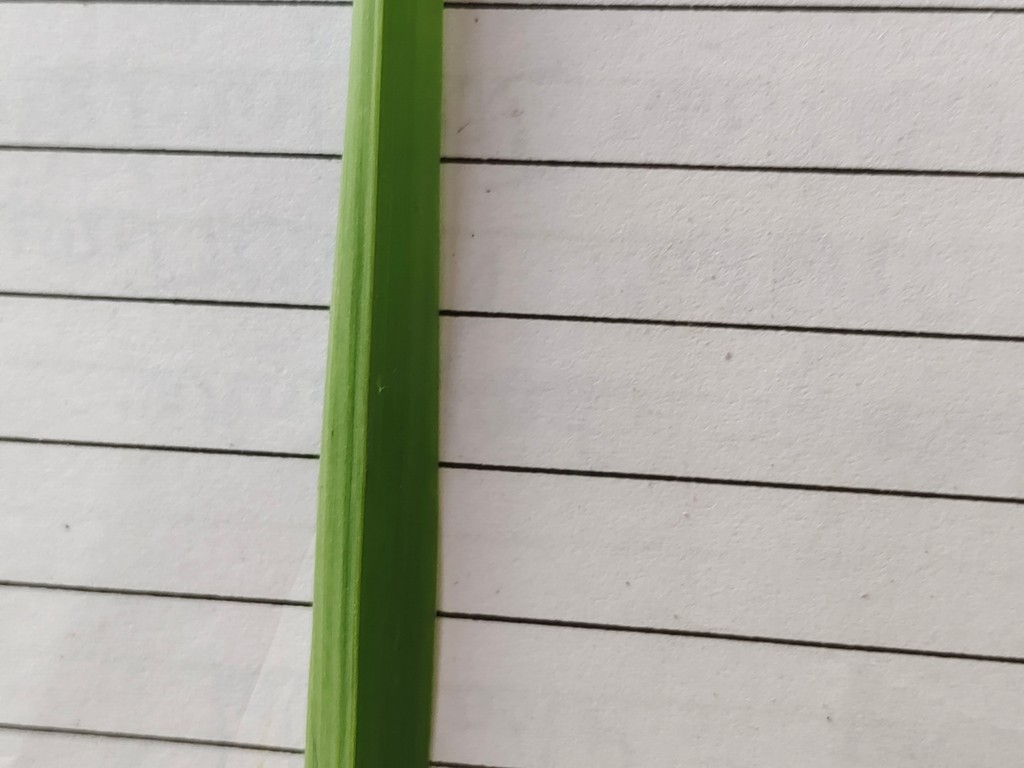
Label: Healthy